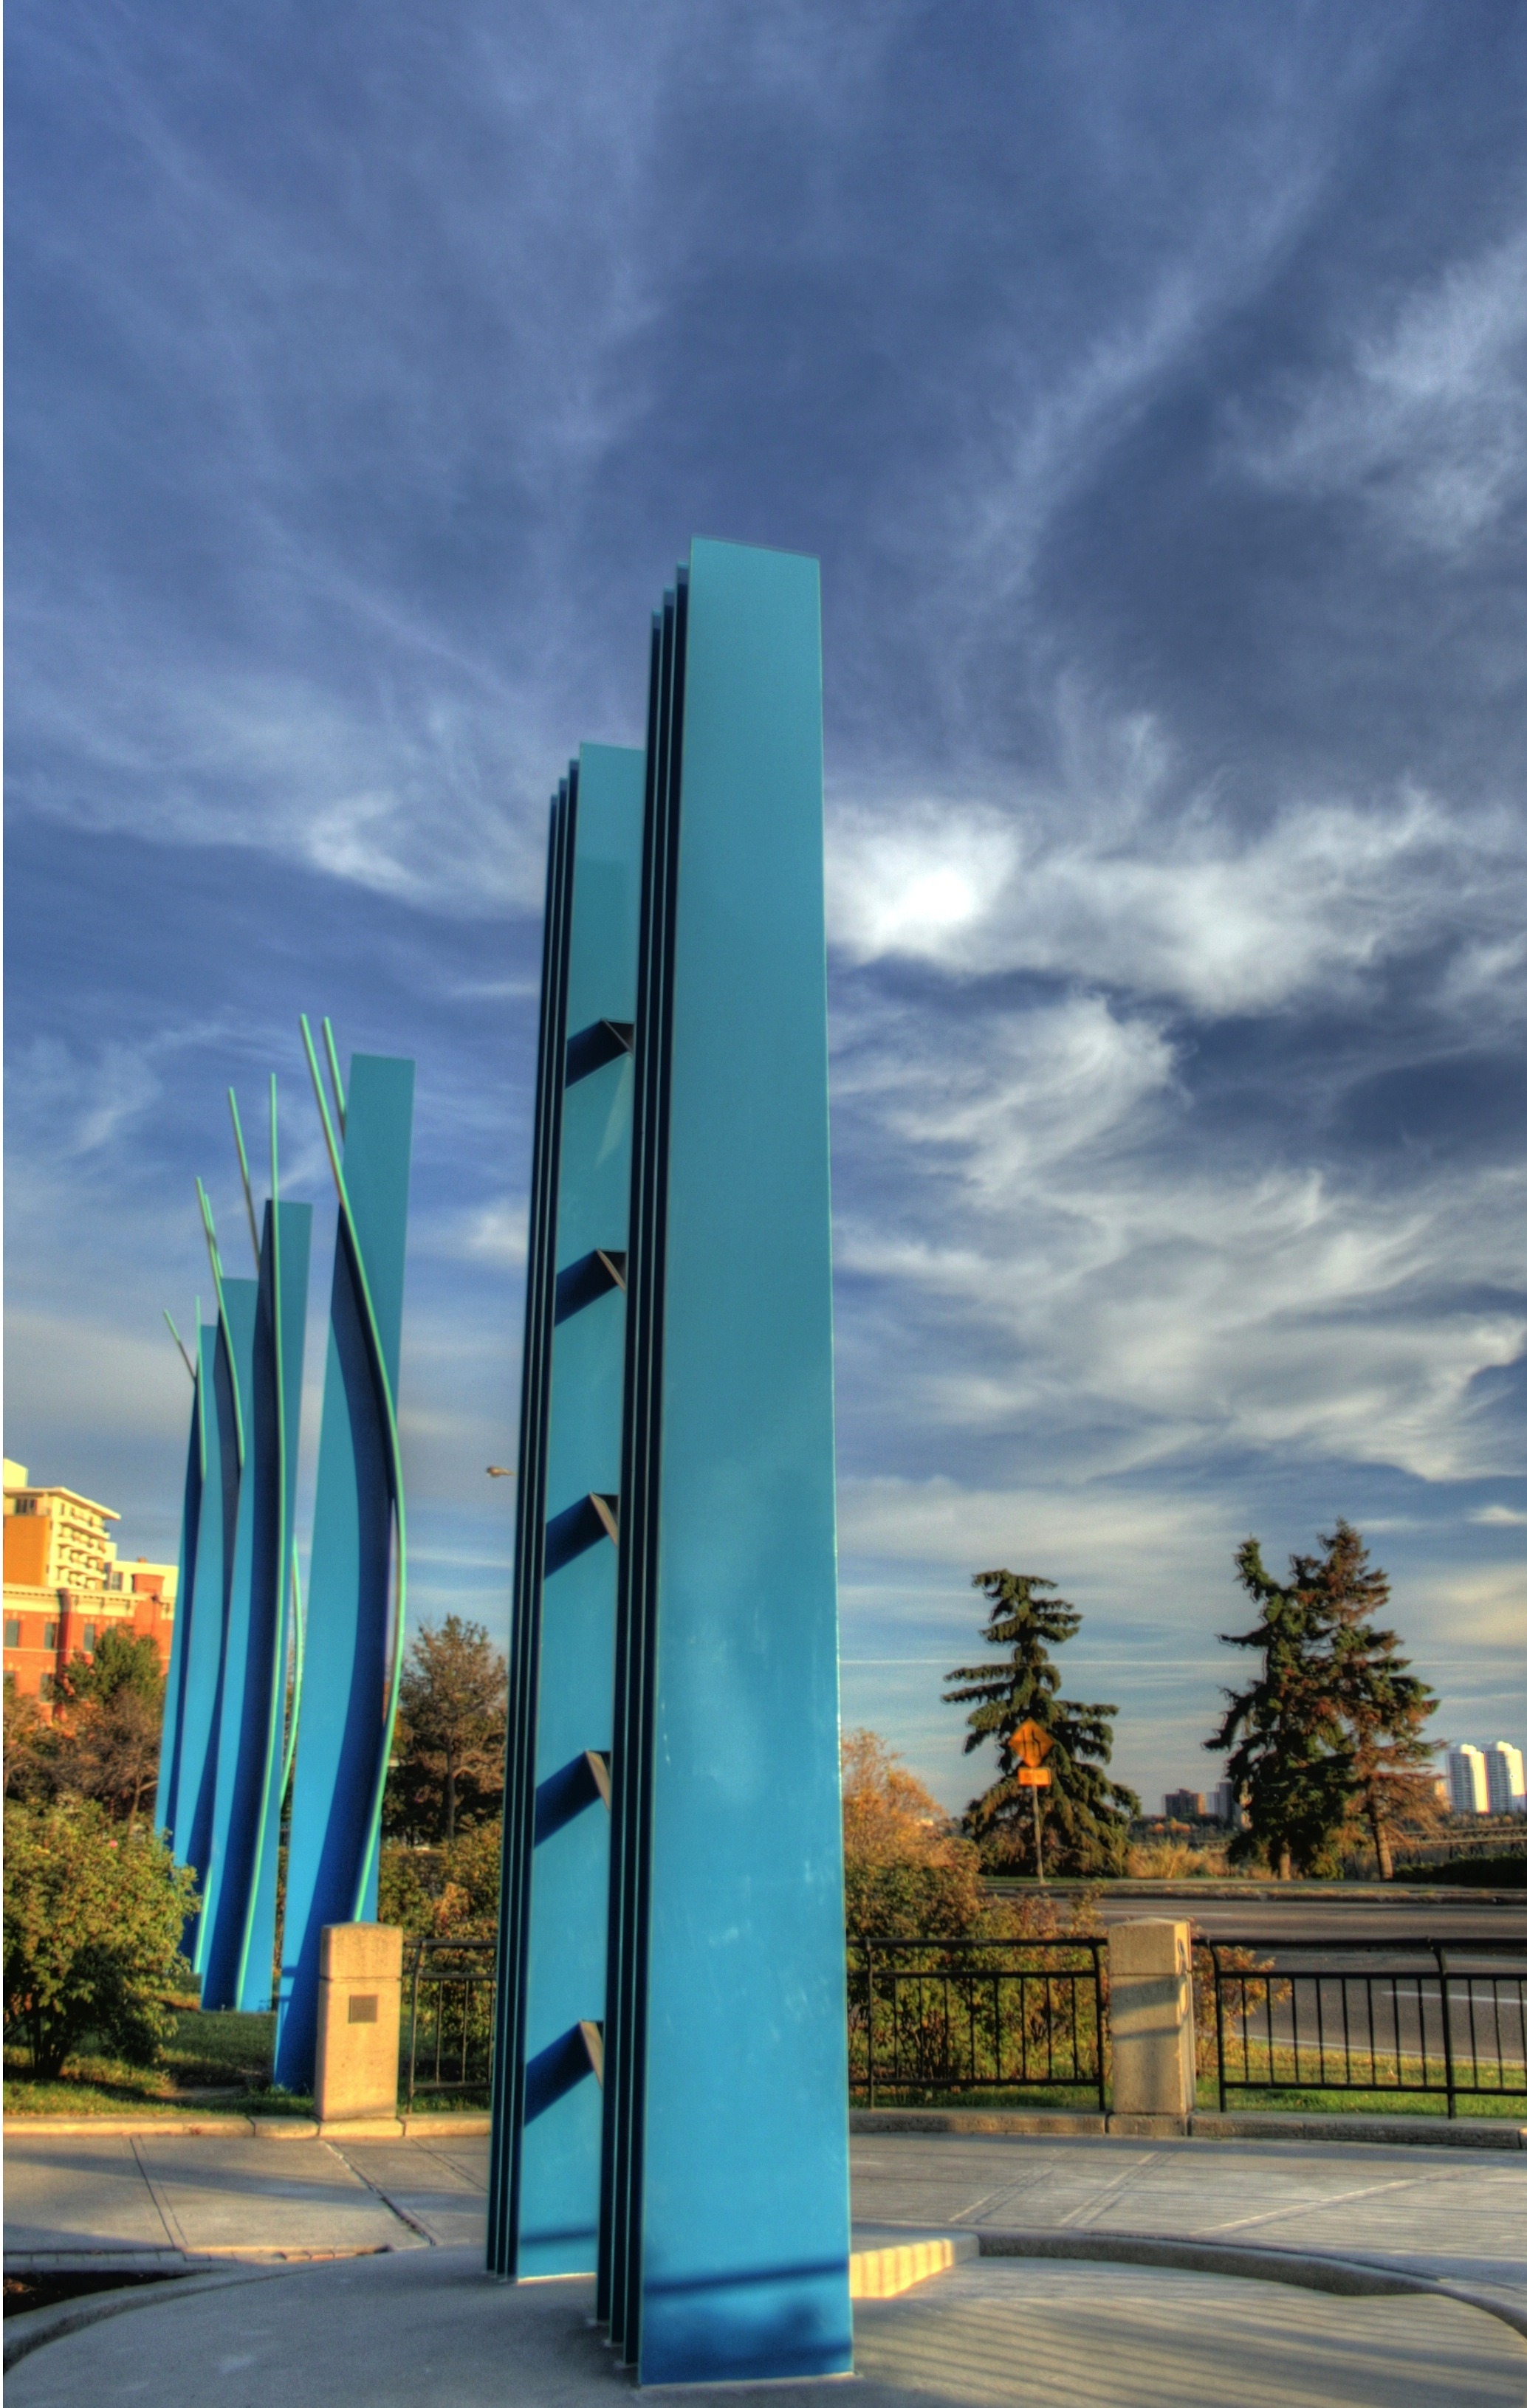
water, architecture, structure, sky, fall, city, skyscraper, monument, cityscape, downtown, arch, reflection, tower, autumn, landmark, facade, blue, tower block, outside, clouds, buildings, canada, edmonton, cities, convergence fountain